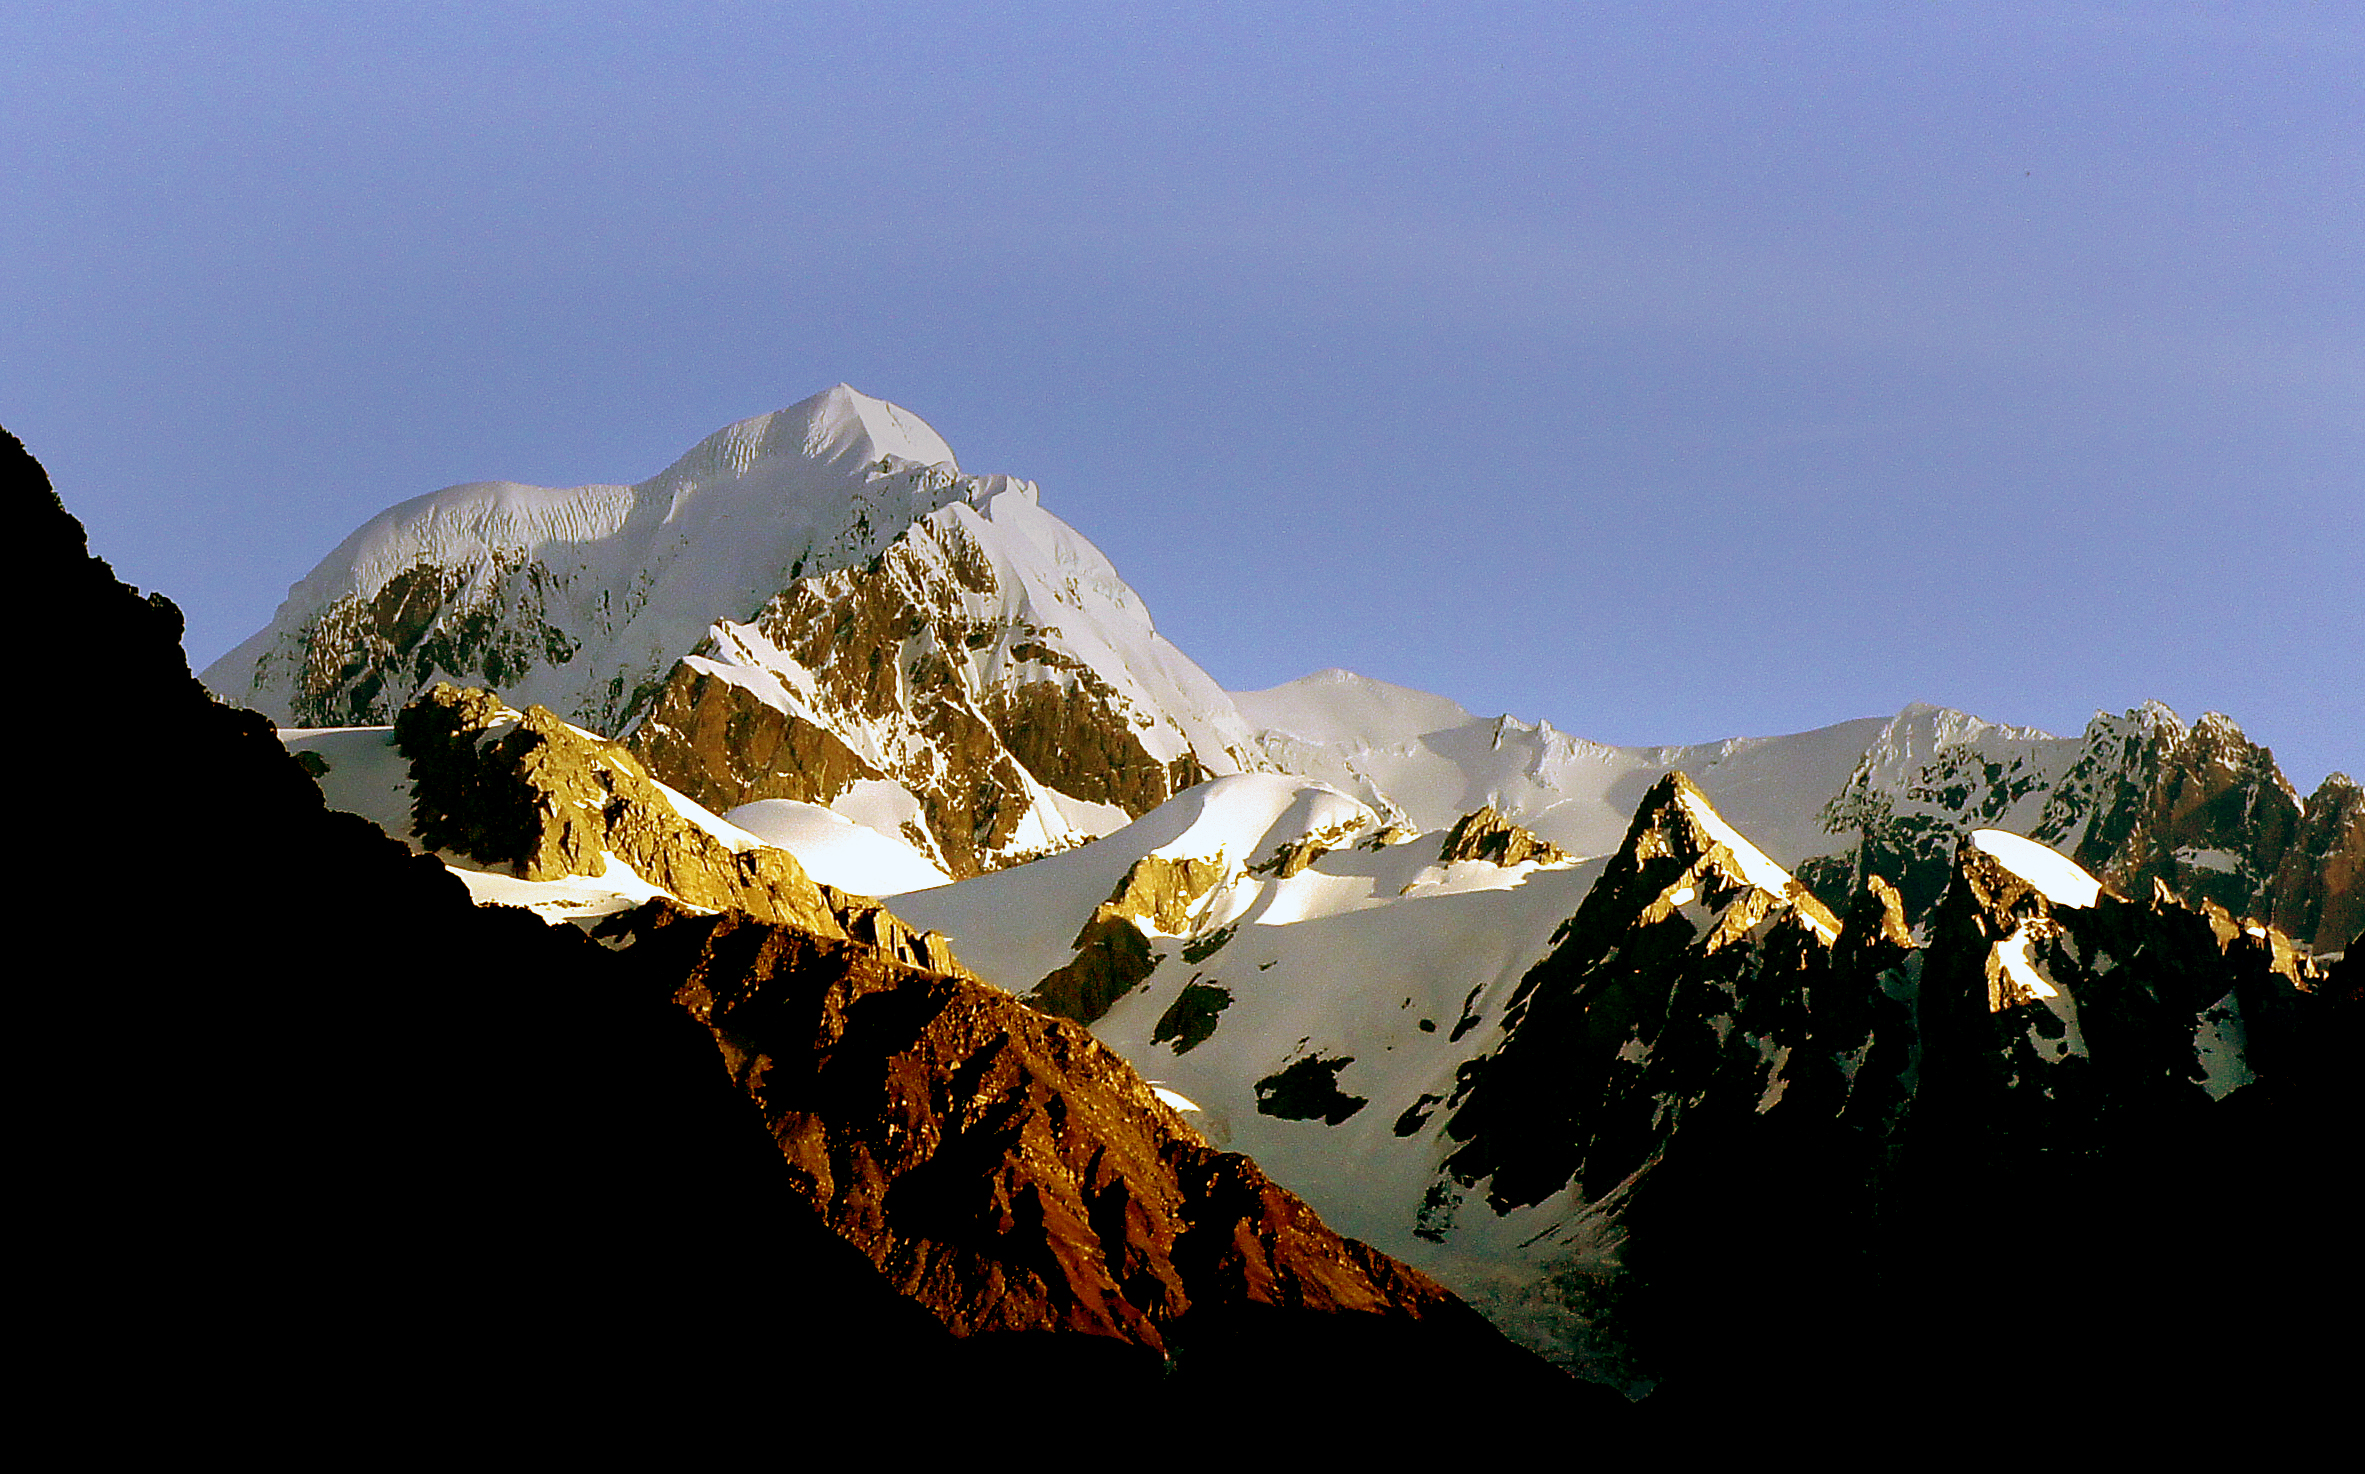
landscape, nature, wilderness, mountain, snow, sunset, valley, mountain range, scenery, terrain, ridge, summit, mountaineering, publicdomain, mountains, alps, newzealand, plateau, sonydslra580, tamron18270mmpzd, southislandnewzealand, southernalpsnewzealand, waterforms, landform, geographical feature, mountainous landforms